Peter Golding

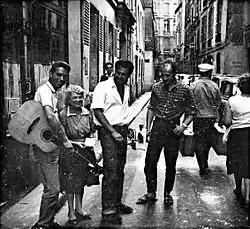
Outside The Beat Hotel Paris: Peter Golding, Madame Rachou (Proprietor) and Robin Page, Peter's busking partner

Golding came from an academic family background, and became a clothing industry management trainee and production manager in his teenage years. An early trip to Paris saw him busk in the streets on blues harp and guitar, and take up residence at No. 9 Git le Coeur, later known as the Beat Hotel, a renowned hangout of Anglo-American beat artists and performers. Golding features in books on the beat generation by Harold Chapman and Mike Evans.